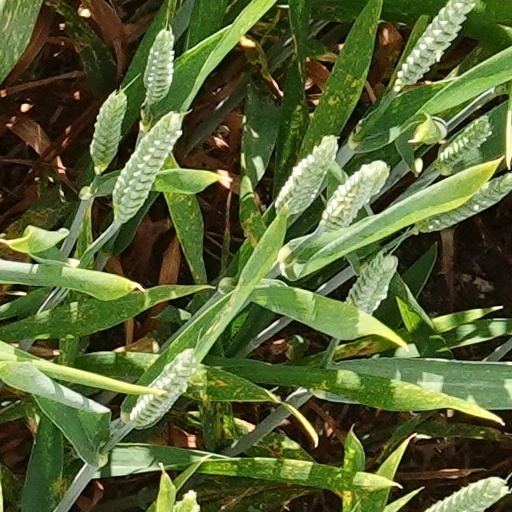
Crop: wheat